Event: Nepal Earthquake
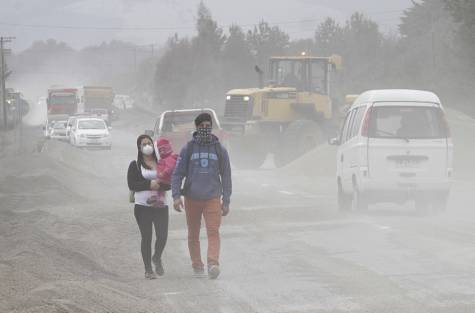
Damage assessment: no_damage